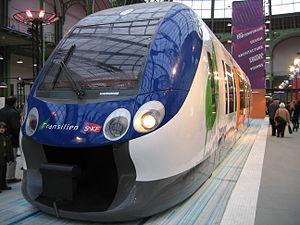
Maquette du Francilien (Z 50000) exposée en 2008.
La ligne H du Transilien, plus souvent simplement dénommée ligne H, est une ligne de trains de banlieue qui dessert le nord-ouest de l'Île-de-France, essentiellement le département du Val-d'Oise. Elle relie Paris-Nord à Luzarches, Pontoise et Persan - Beaumont par Montsoult - Maffliers et par Valmondois. Elle comporte également une branche transversale reliant Pontoise à Creil par Valmondois et Persan - Beaumont.